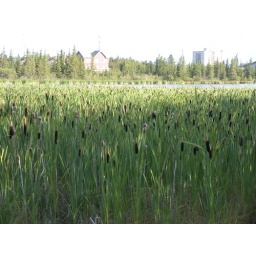
A walk around the lake near our house with Abby.